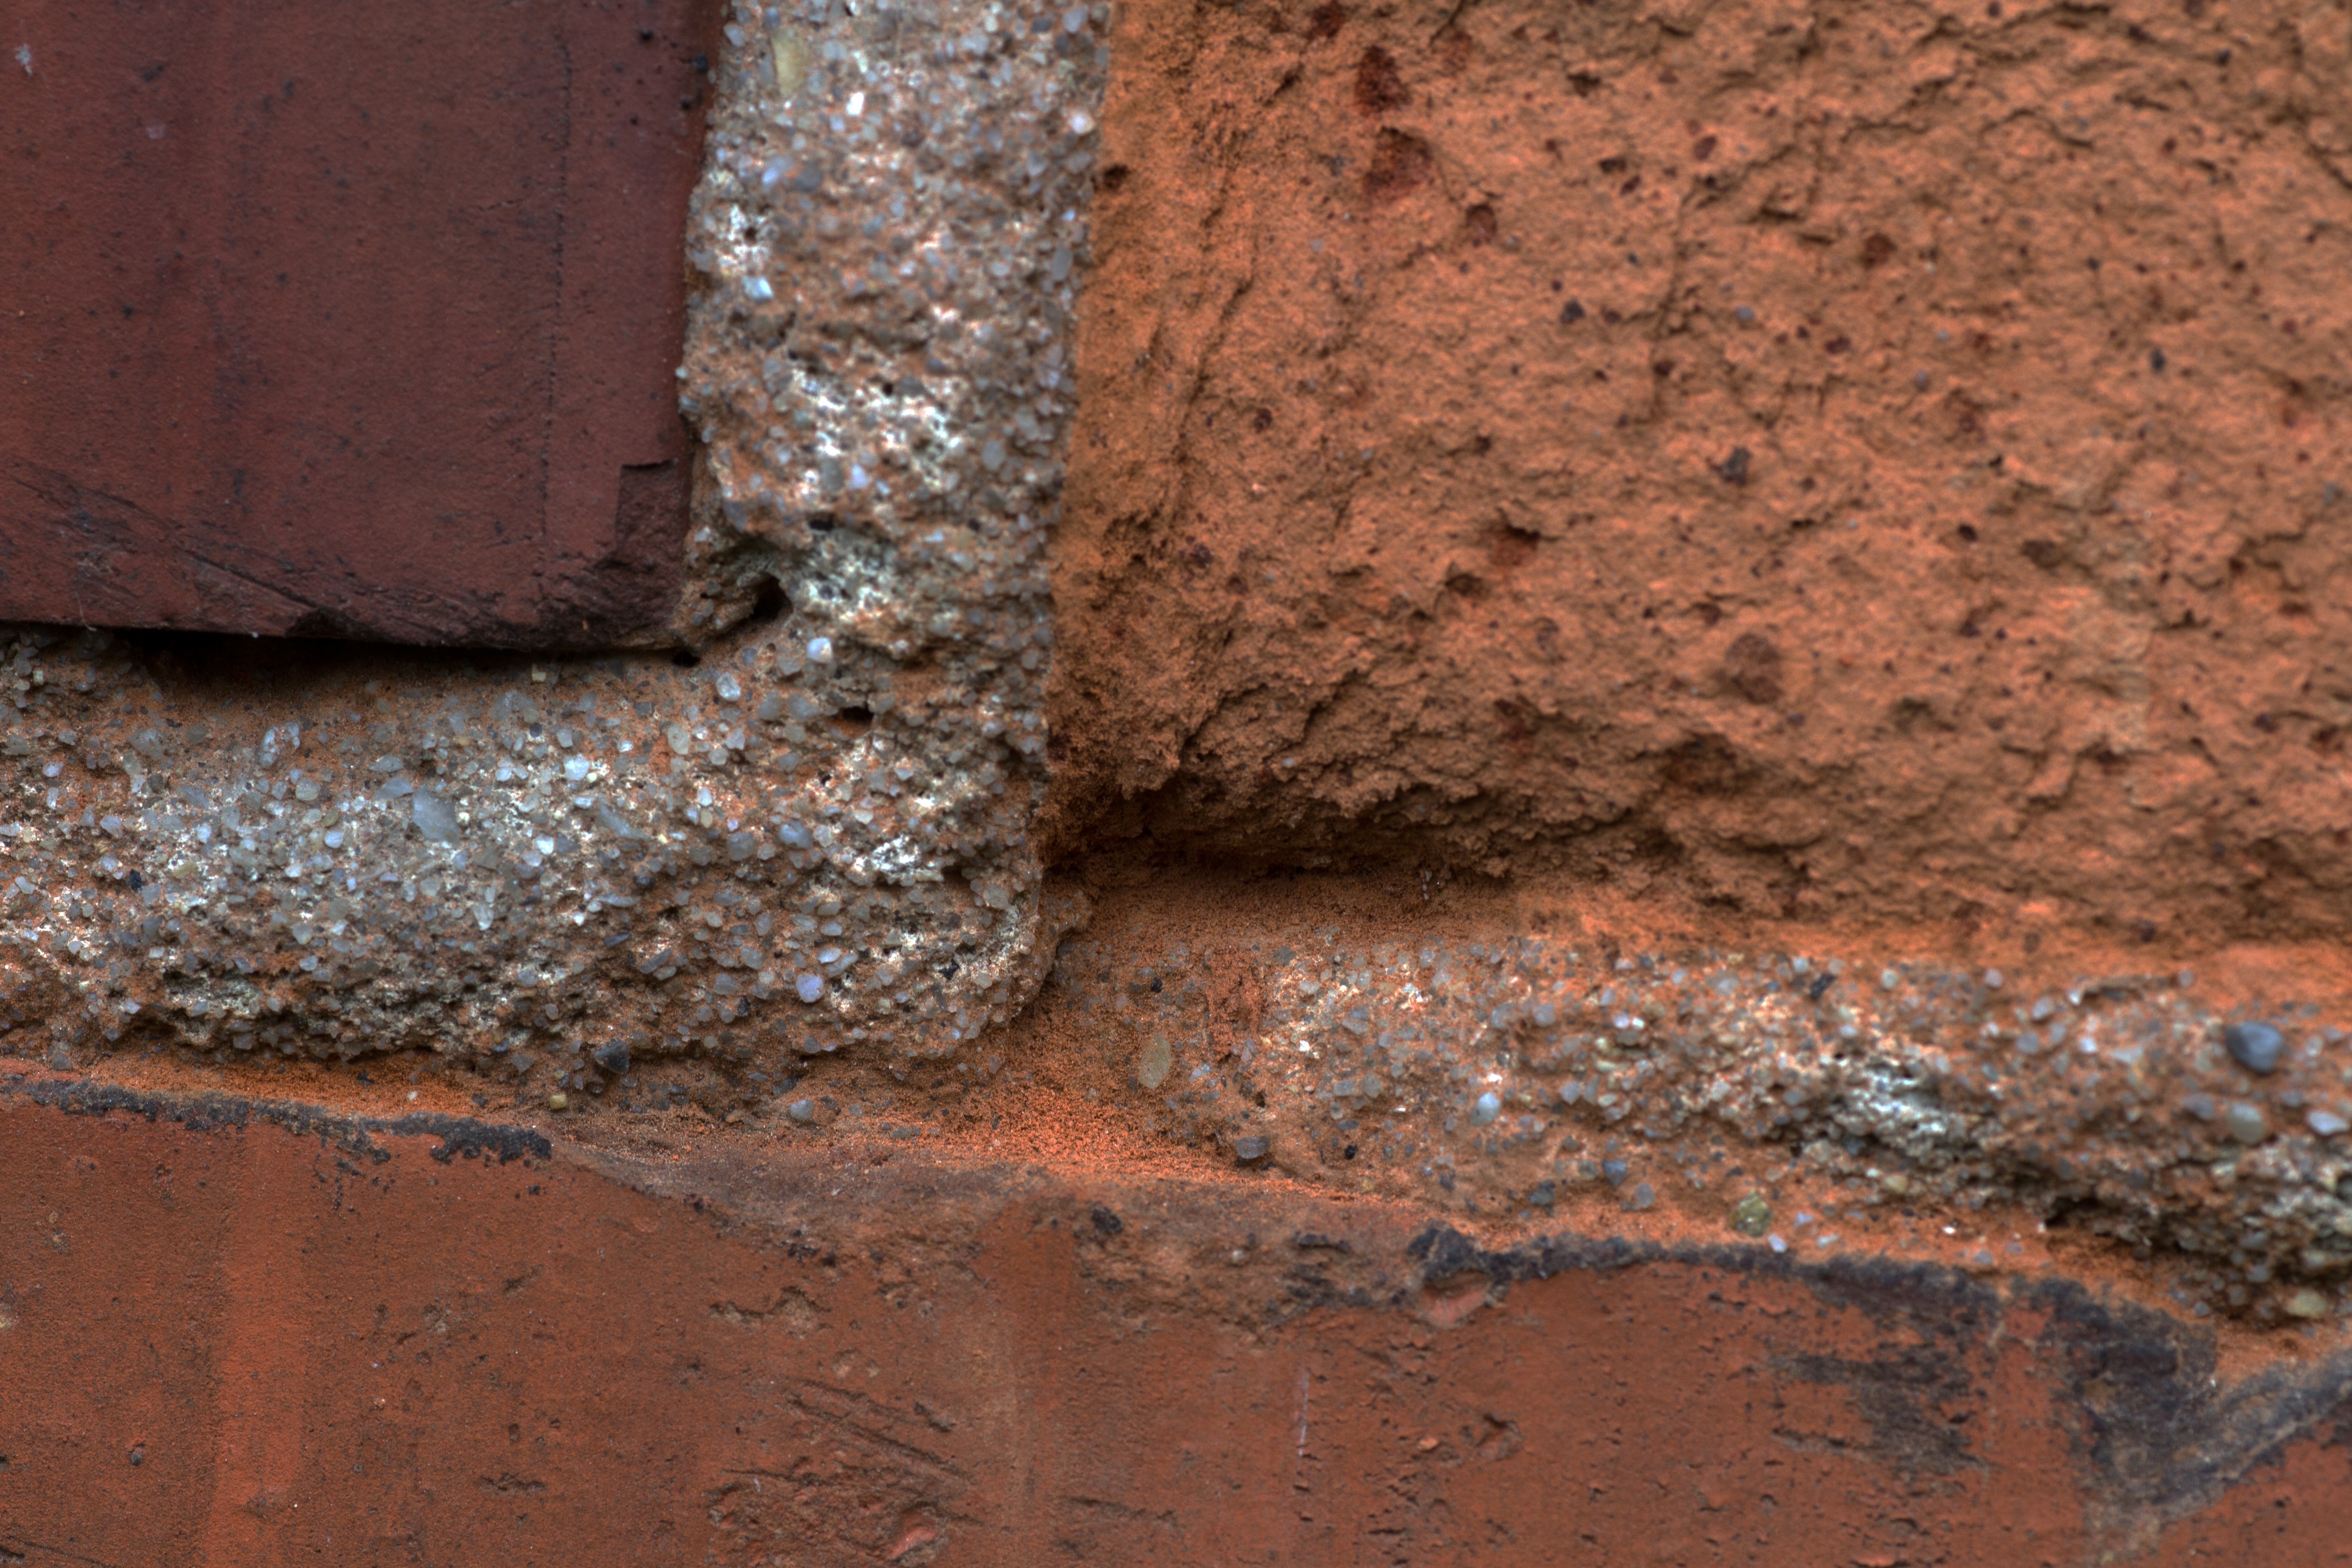
rock, structure, wood, texture, floor, wall, soil, brick, material, background, geology, brickwork, ancient history